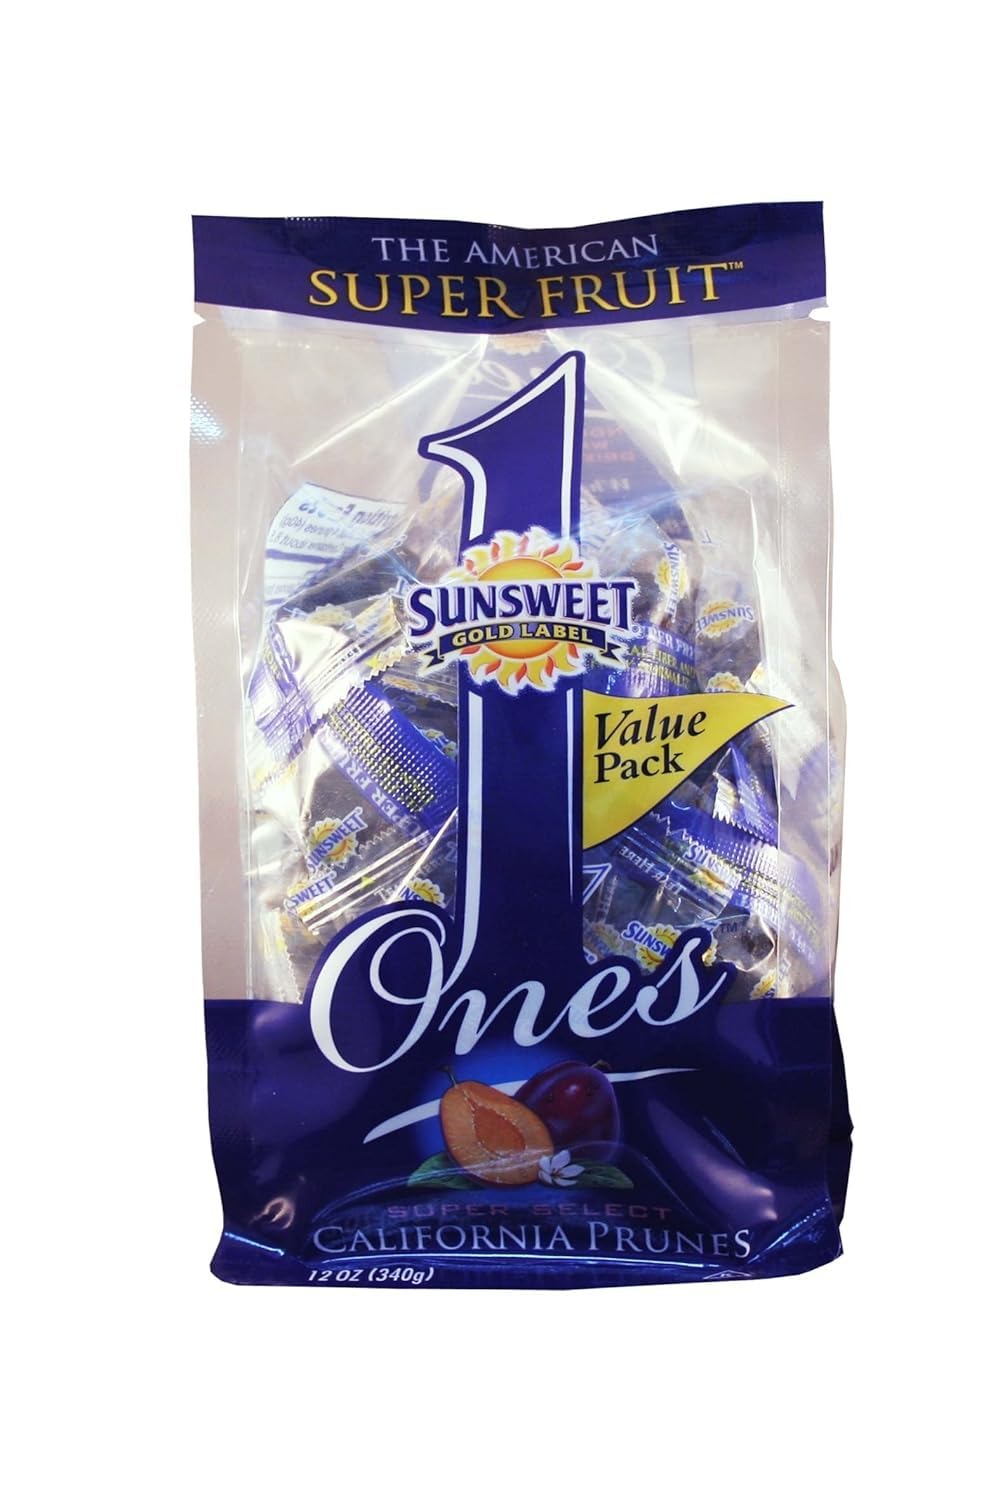
Item Name: Sunsweet Ones California Prunes, 12 Ounce (Pack of 3)
Value: 36.0
Unit: Ounce

Price: 7